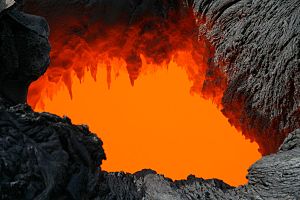
Lava
Et kig ned i den gloende lava, Hawaii Volcanoes National Park.
Lava er smeltet stenmasse på jordoverfladen. Lava bruges også om det størknede materiale.